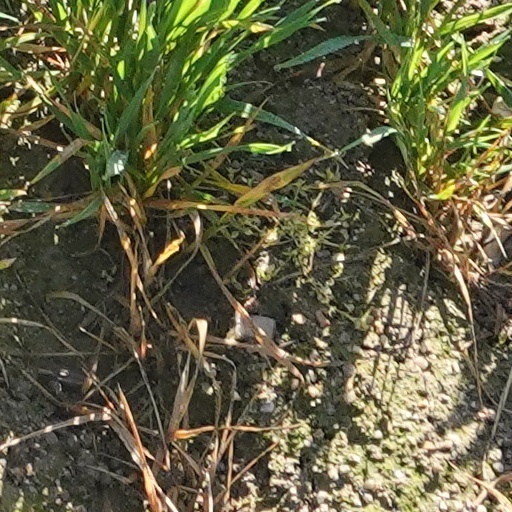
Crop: wheat